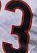
Number: 3